The Erpingham Camp

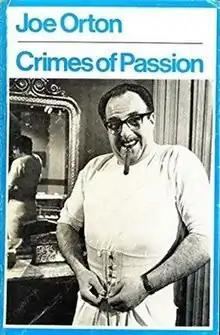
Reginald Marsh as Erpingham on cover Methuen 1967 first edition, under collected title with "The Ruffian on the Stair"

The Erpingham Camp (1966) is a 52-minute television play by Joe Orton, which was later performed on stage.